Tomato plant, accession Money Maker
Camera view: horizontal (90 deg, fisheye); turntable rotation: 30 degrees
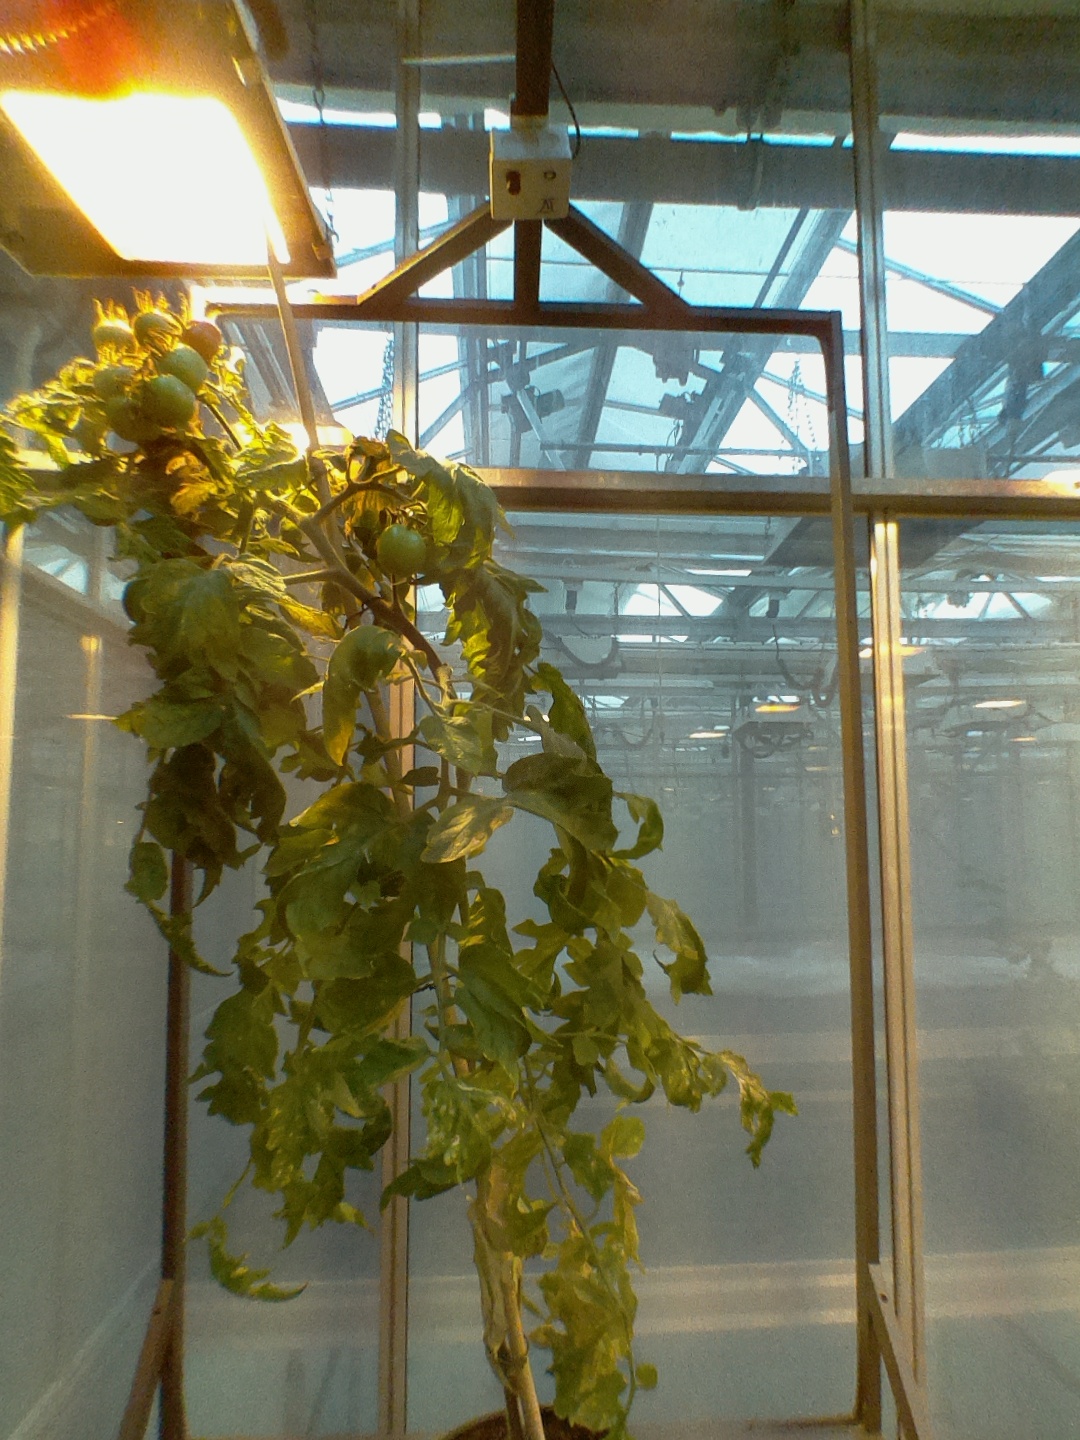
BBCH growth stage 80: fruits start showing typical ripe color (orange -> red)